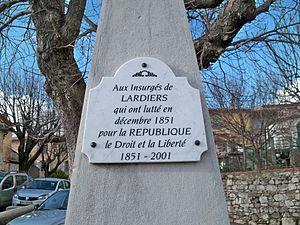
détail monuments aux morts de Lardiers, Alpes de Haute Provence, France
La montagne de Lure est une montagne des Préalpes de Haute-Provence, située dans le département des Alpes-de-Haute-Provence. Elle appartient à la même formation géologique que le plateau d'Albion, qu'elle jouxte, et le mont Ventoux. Cette chaîne s'allonge sur 42 kilomètres de long, culmine au signal de Lure et présente un relief très contrasté entre l'adret calcaire, coupé de combes et de vallons, et l'ubac marneux, où s'accumulent monts et ravins.